Ala Kart (custom car)

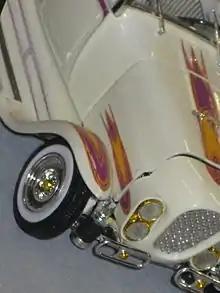
Closeup of the front of the kit. The slant of the headlights here is not apparent in photos of the full-size truck.

Roy Gilbert did the "intricate original upholstery", which was one of "Ala Kart"s outstanding features. Finished in white pearl Naugahyde fitted with chrome beads, plus black velvet trim inside, the tonneau had a combination of black and white vinyl, set off with gold piping. The gauge cluster came from a '57 Corvette (fitted with Stewart Warner gauges), while the steering wheel was taken from a '57 Lincoln Continental (modified with a gold bullet at the center).